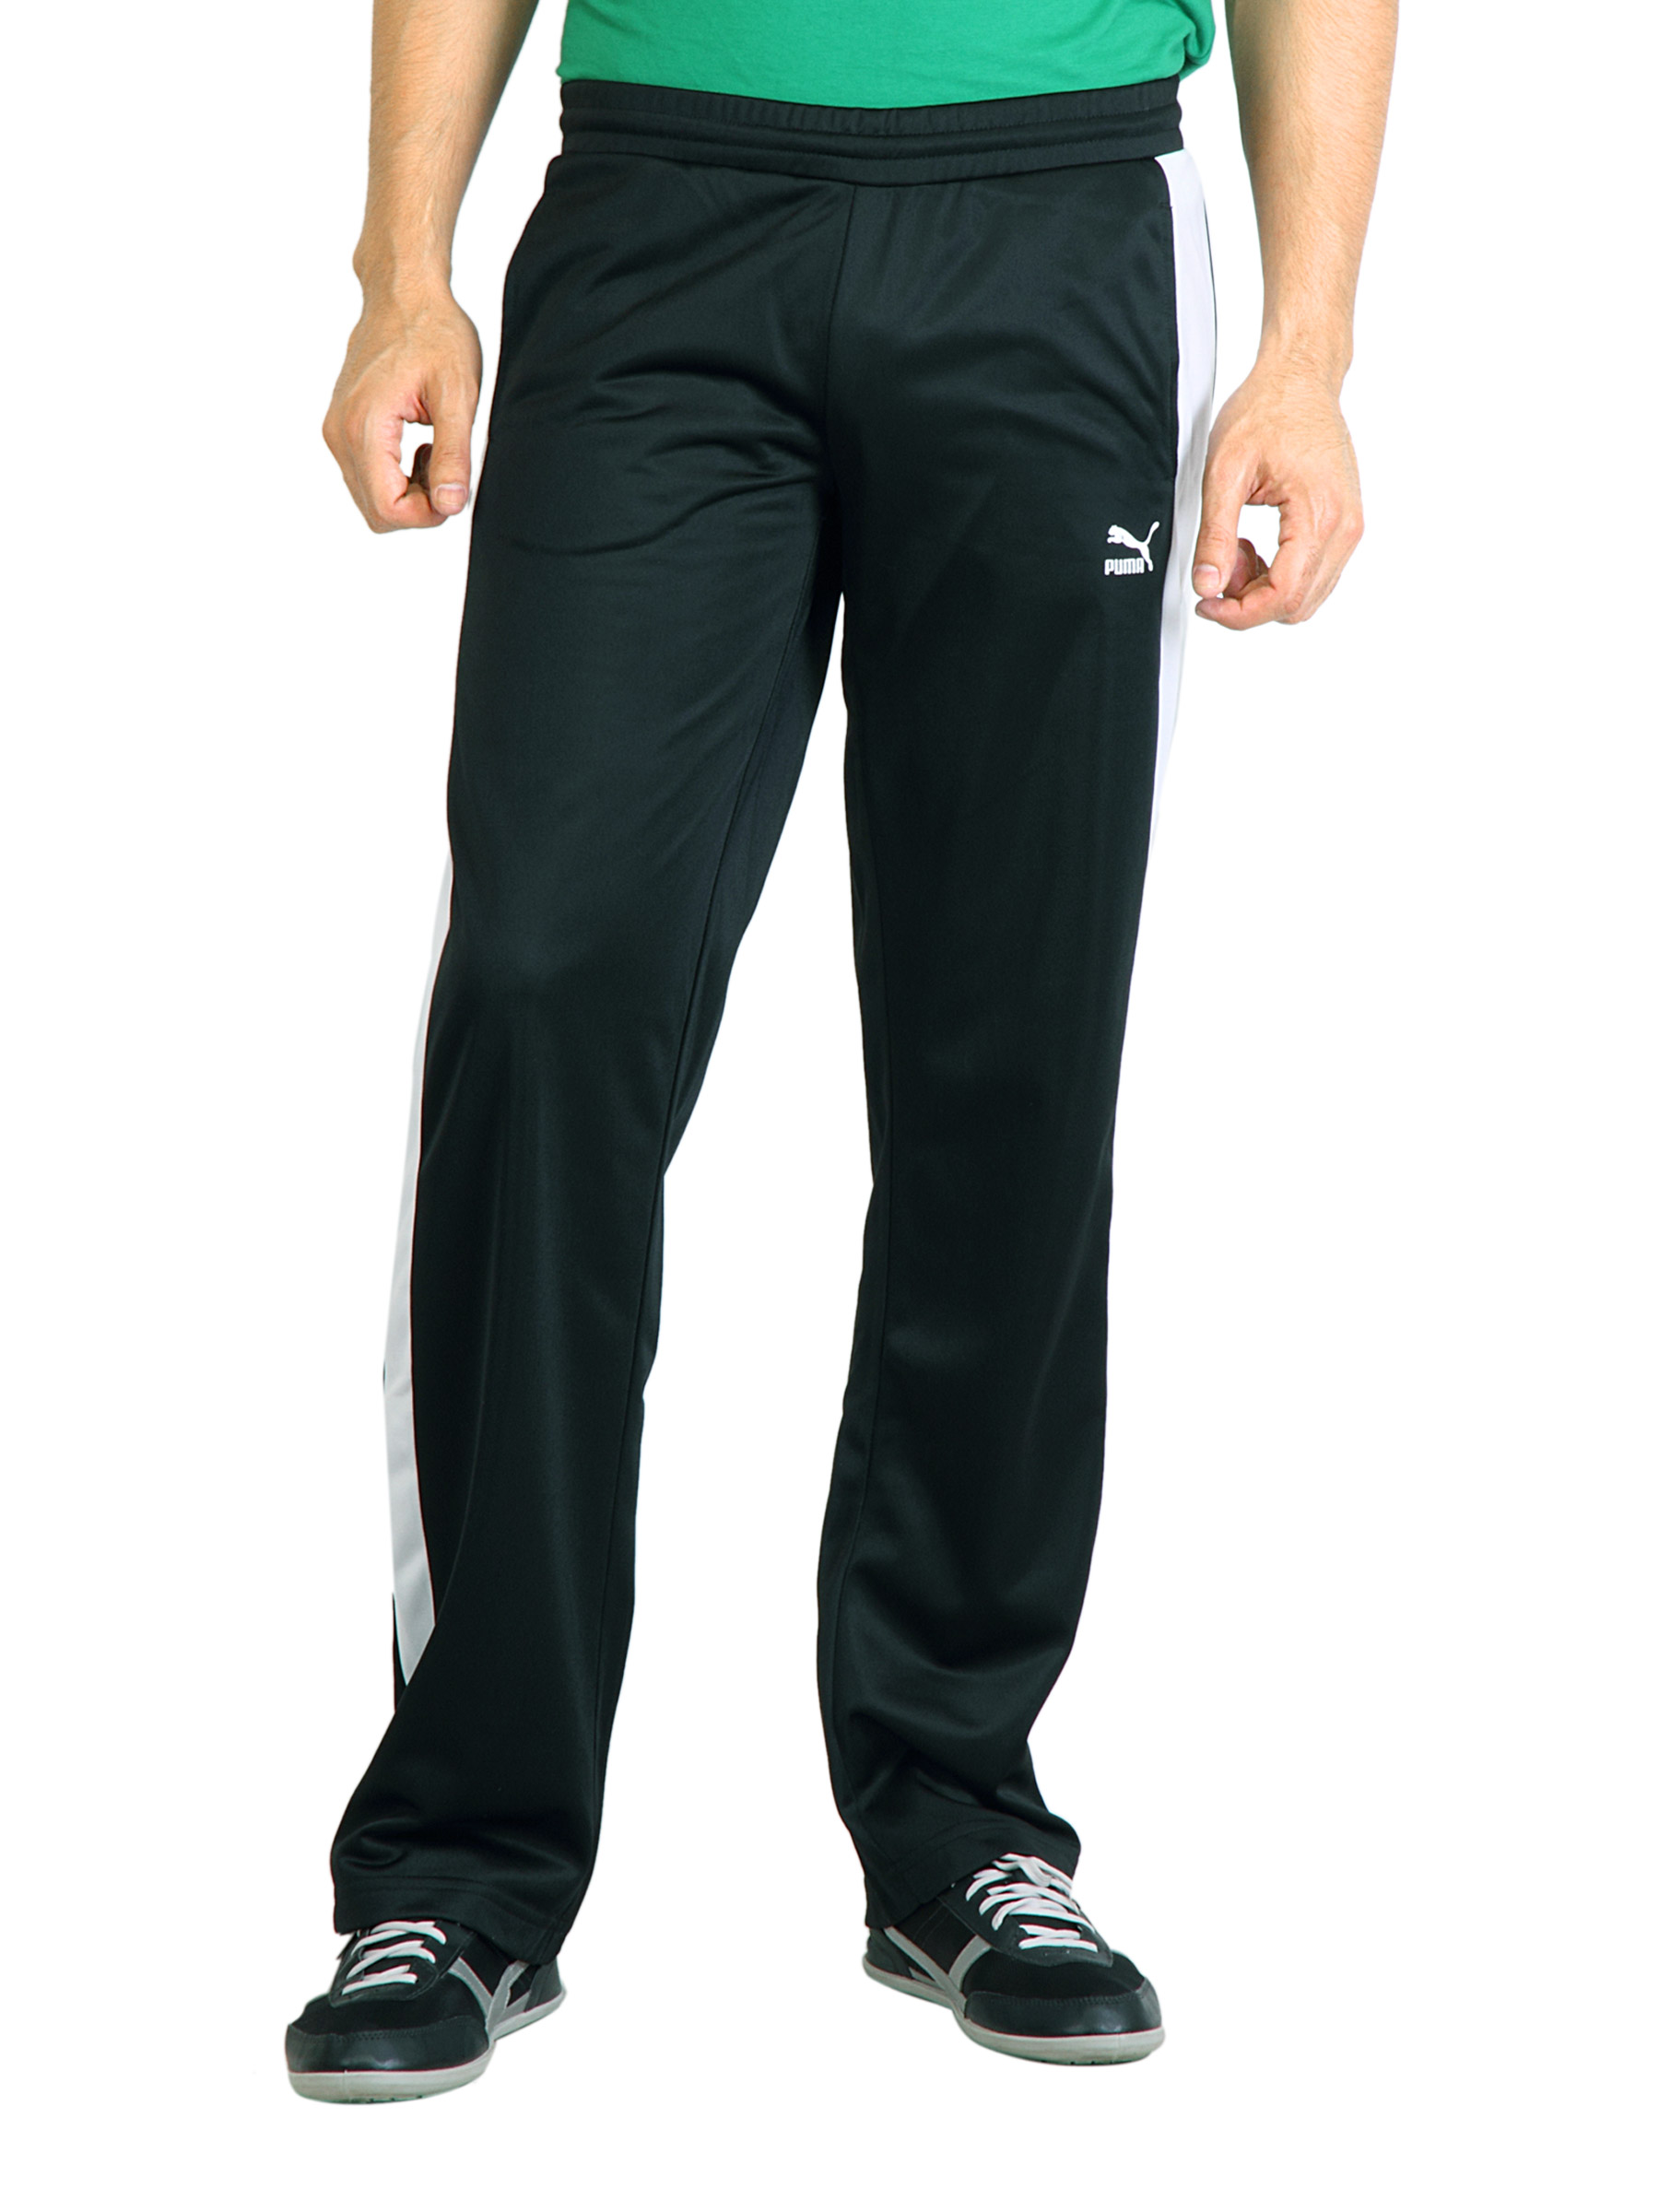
Puma Men Heroes Black Track Pant
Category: Apparel / Bottomwear / Track Pants
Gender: Men
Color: Black
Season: Fall 2011
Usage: Sports